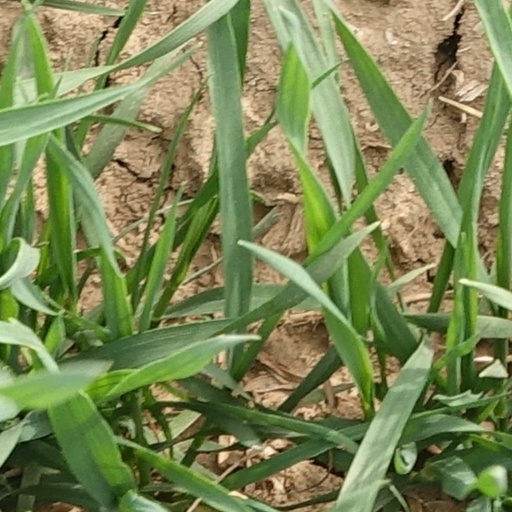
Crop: wheat